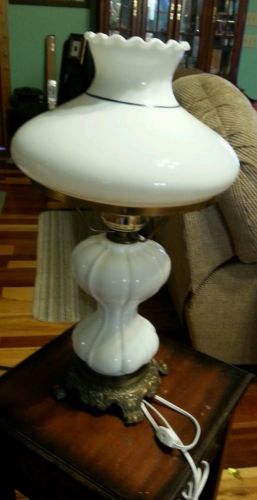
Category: lamp